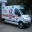
Label: ambulance